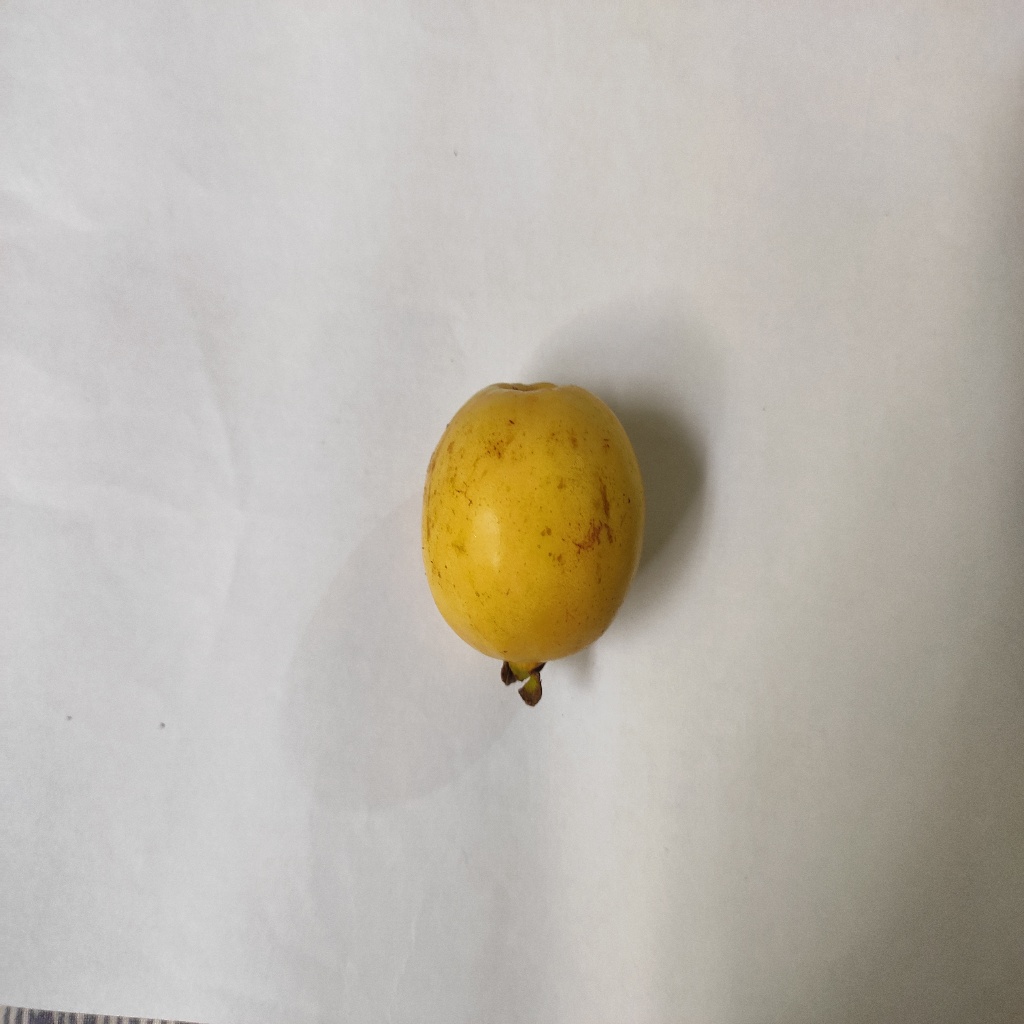
Crop: guava
Quality class: Class_A